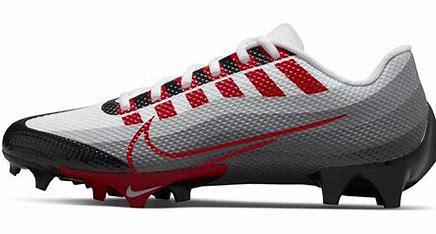
Brand: Nike
Model: Vapor Edge Pro 360